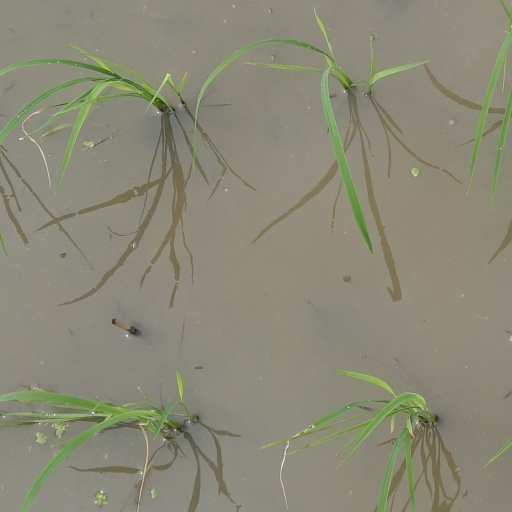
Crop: rice